Magnetic nanoparticles in drug delivery

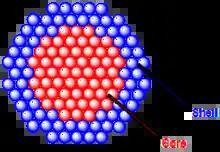
Core-shell structure

Magnetic nanoparticles for therapeutic applications are selected based on their properties determined by the nanoparticle composition which can be divided into three main groups - metal only, metal alloy, or metal oxide nanoparticles. Some key properties of magnetic nanoparticles include a large specific surface area, desirable biocompatibility, presence without causing disease or eliciting immune response, and superparamagnetism. Magnetic nanoparticles are influenced by an external magnetic field due to the magnetic moment found within the network unit. The external magnetic field is necessary for transport and activation of these nanoparticles. Therefore, when a drug is attached/encased in magnetic nanoparticles, these particles will be targeted using an external magnetic field to guide and concentrate the drug at desired disease locus.